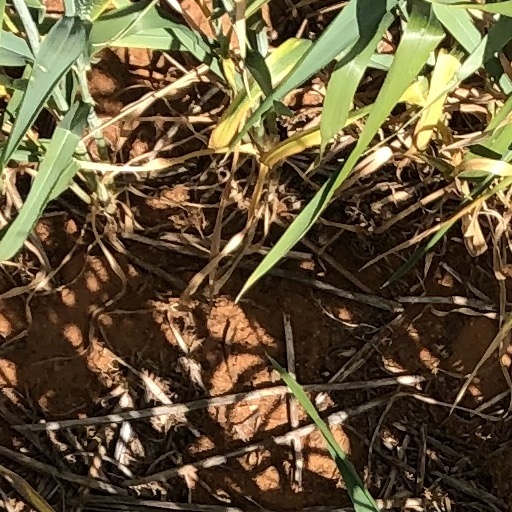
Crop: wheat